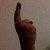
The image shows a hand gesture representing the number 1 in Indian Sign Language.